Fanny Sunesson

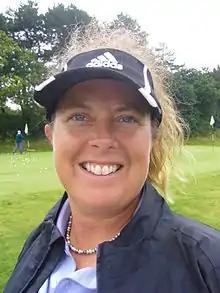
Sunesson in 2006

Fanny Sunesson (born 9 July 1967) is a professional golf caddie, made notable for being the caddy of Nick Faldo from 1990 to 1999. She is the first female caddie to win a men's major golf championship.